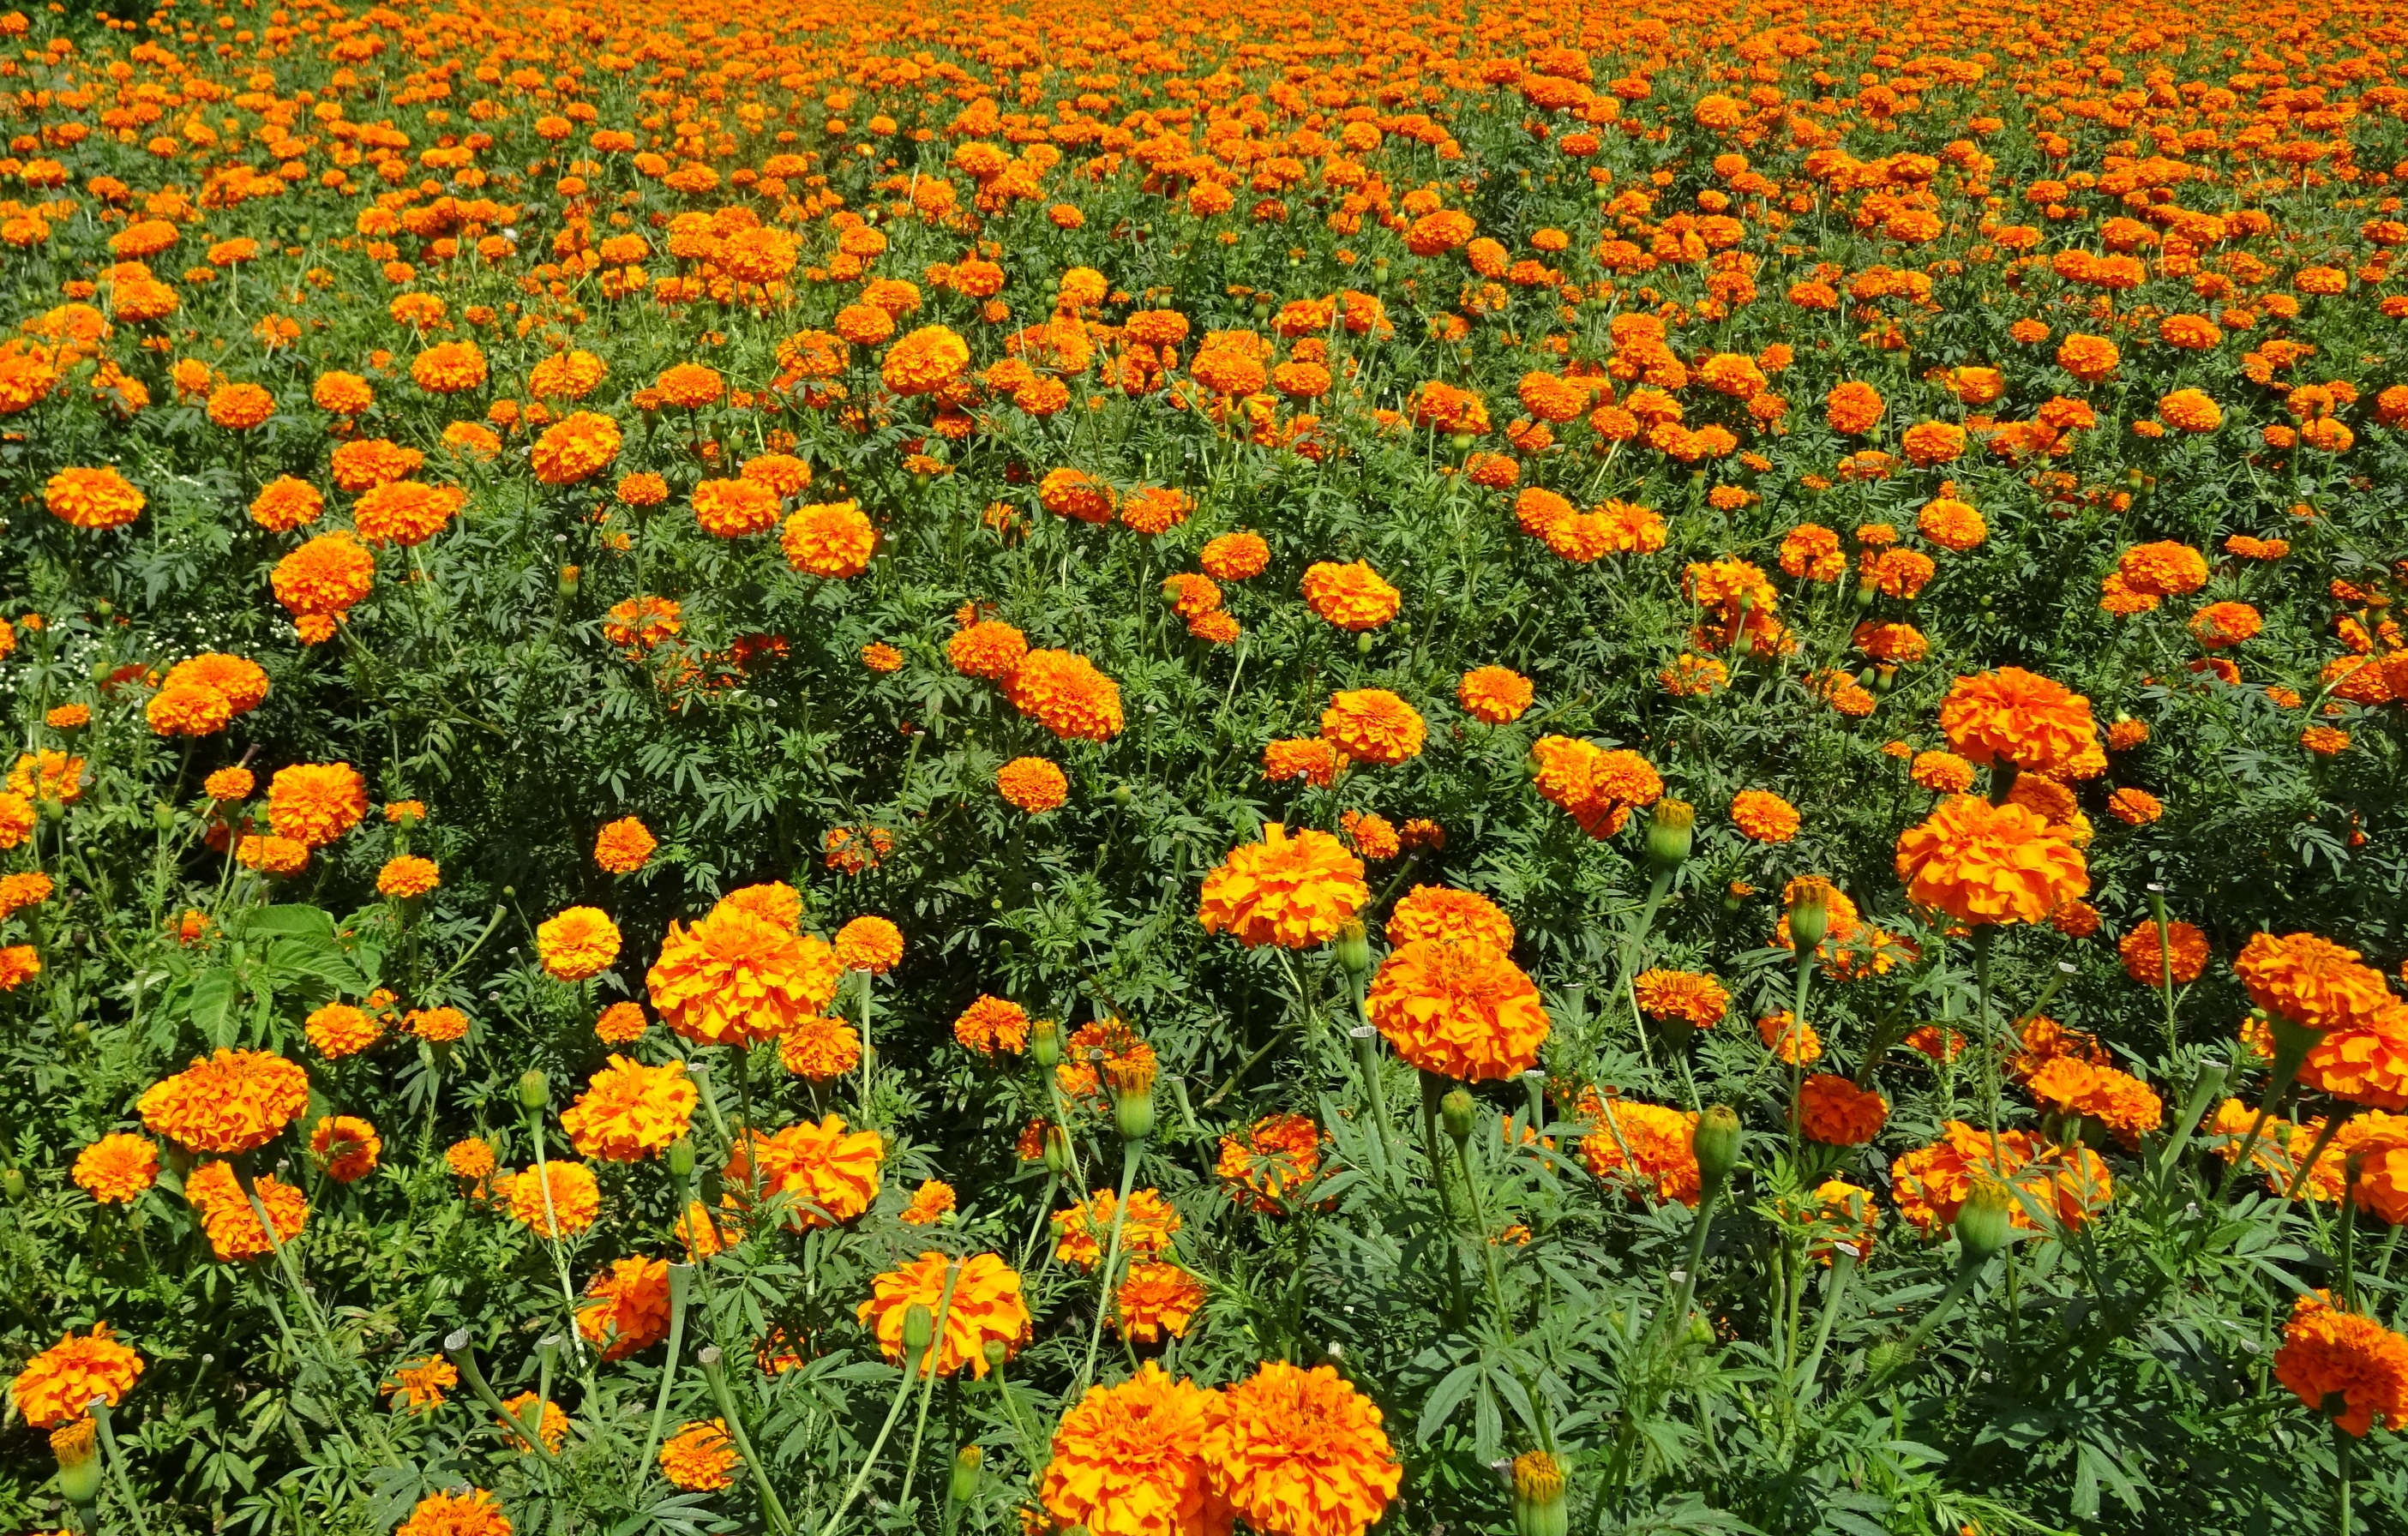
blossom, plant, field, meadow, prairie, flower, bloom, orange, flora, botanical, wildflower, india, horticulture, marigold, karnataka, cultivate, flowering plant, daisy family, calendula, eschscholzia californica, annual plant, land plant